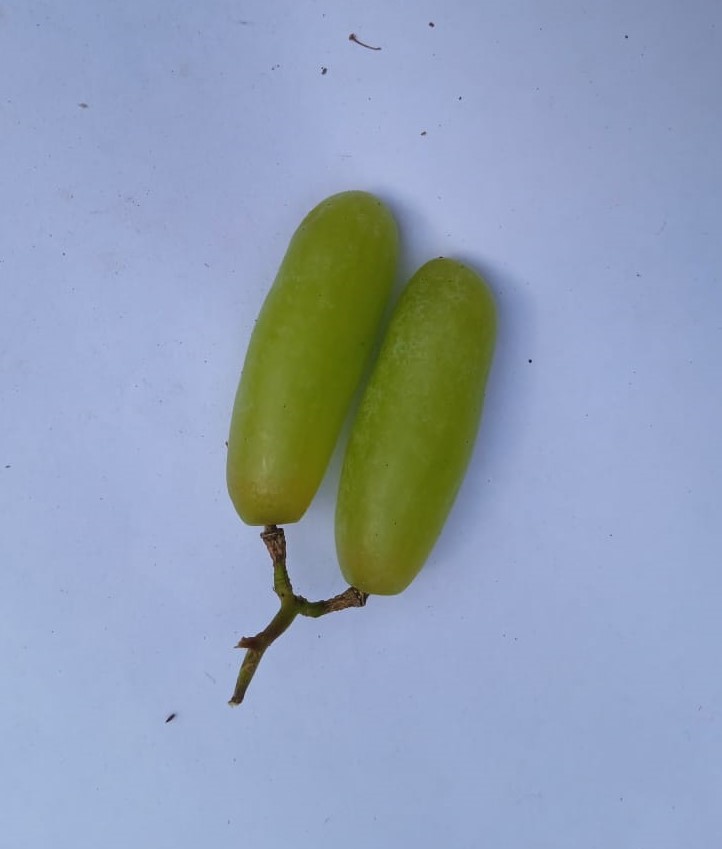
Fruit: grape
Condition: fresh